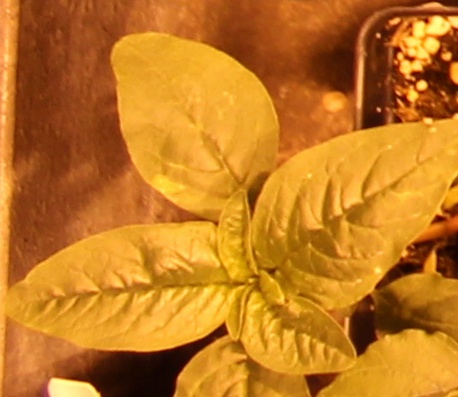
Label: Waterhemp